Hoplite

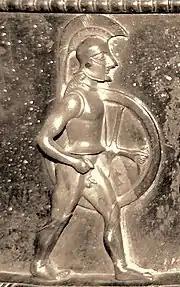
Probable Spartan hoplite (Vix crater, c. 500 BC).

Individual hoplites carried their shields on their left arm, protecting themselves and the soldier to the left. This meant that the men at the extreme right of the phalanx were only half-protected. In battle, opposing phalanxes would exploit this weakness by attempting to overlap the enemy's right flank. It also meant that, in battle, a phalanx would tend to drift to the right (as hoplites sought to remain behind the shield of their neighbour). The most experienced hoplites were often placed on the right side of the phalanx, to counteract these problems. According to Plutarch's "Sayings of Spartans", "a man carried a shield for the sake of the whole line".